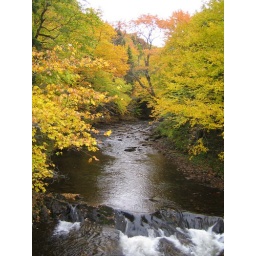
while travelling over a maximum 1 ton bridge in a 3 ton truck